Faridabad

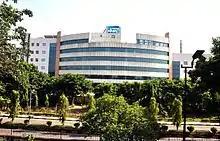

which is a Central PSU under the Ministry of Power, Government of India, and the largest hydropower Company in India.